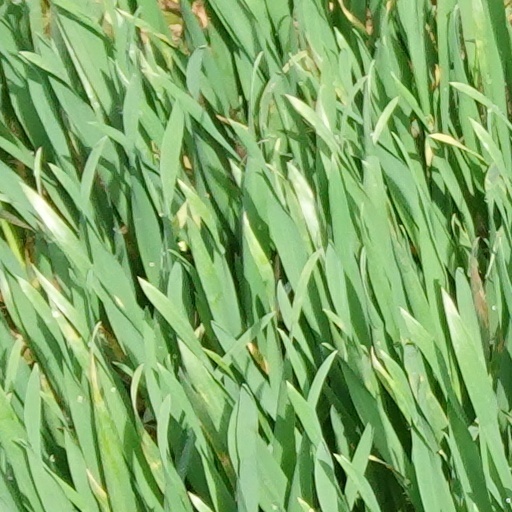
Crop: wheat